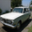
Label: automobile